Dorothy Love Coates

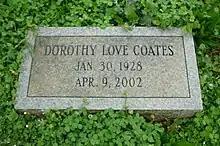

While Coates vigorously rejected all offers to cross over to pop or soul music, a number of artists, including Little Richard, imitated her sanctified singing style. Other secular songwriters drew on her songs for inspiration, sometimes simply taking the title, as in the case of Wilson Pickett's wholly different soul tune "99 and a Half Won't Do", and sometimes adapting both lyrics and title, as in the case of the Supremes's hit "You Can't Hurry Love". The Jerry Garcia Band recorded her "I'll Be with Thee" on "Cats Under the Stars", and performed "Strange Man" in concert. Singer Mavis Staples has stated that Dorothy Love Coates was an influence on her vocal style.